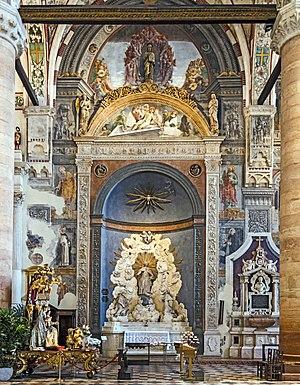
L'église Sant'Anastasia est une église gothique dominicaine située dans la vieille ville de Vérone en Italie, près du pont de pierre.